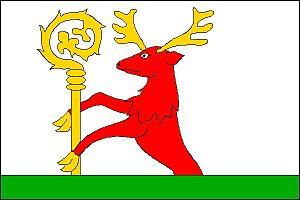
Ústín est une commune du district et de la région d'Olomouc, en République tchèque. Sa population s'élevait à 436 habitants en 2018.